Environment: real
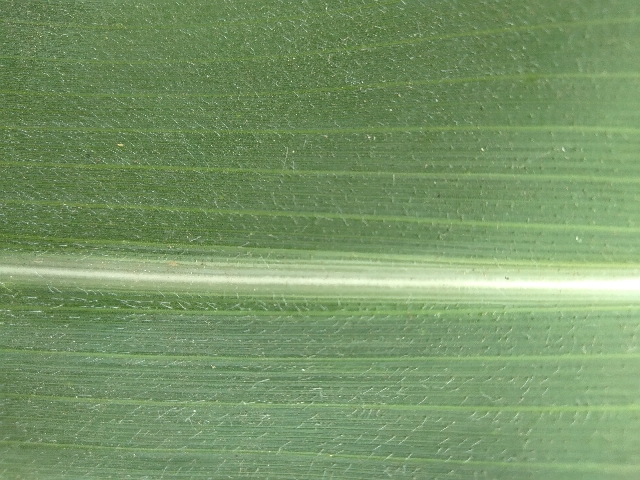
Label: healthy